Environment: real
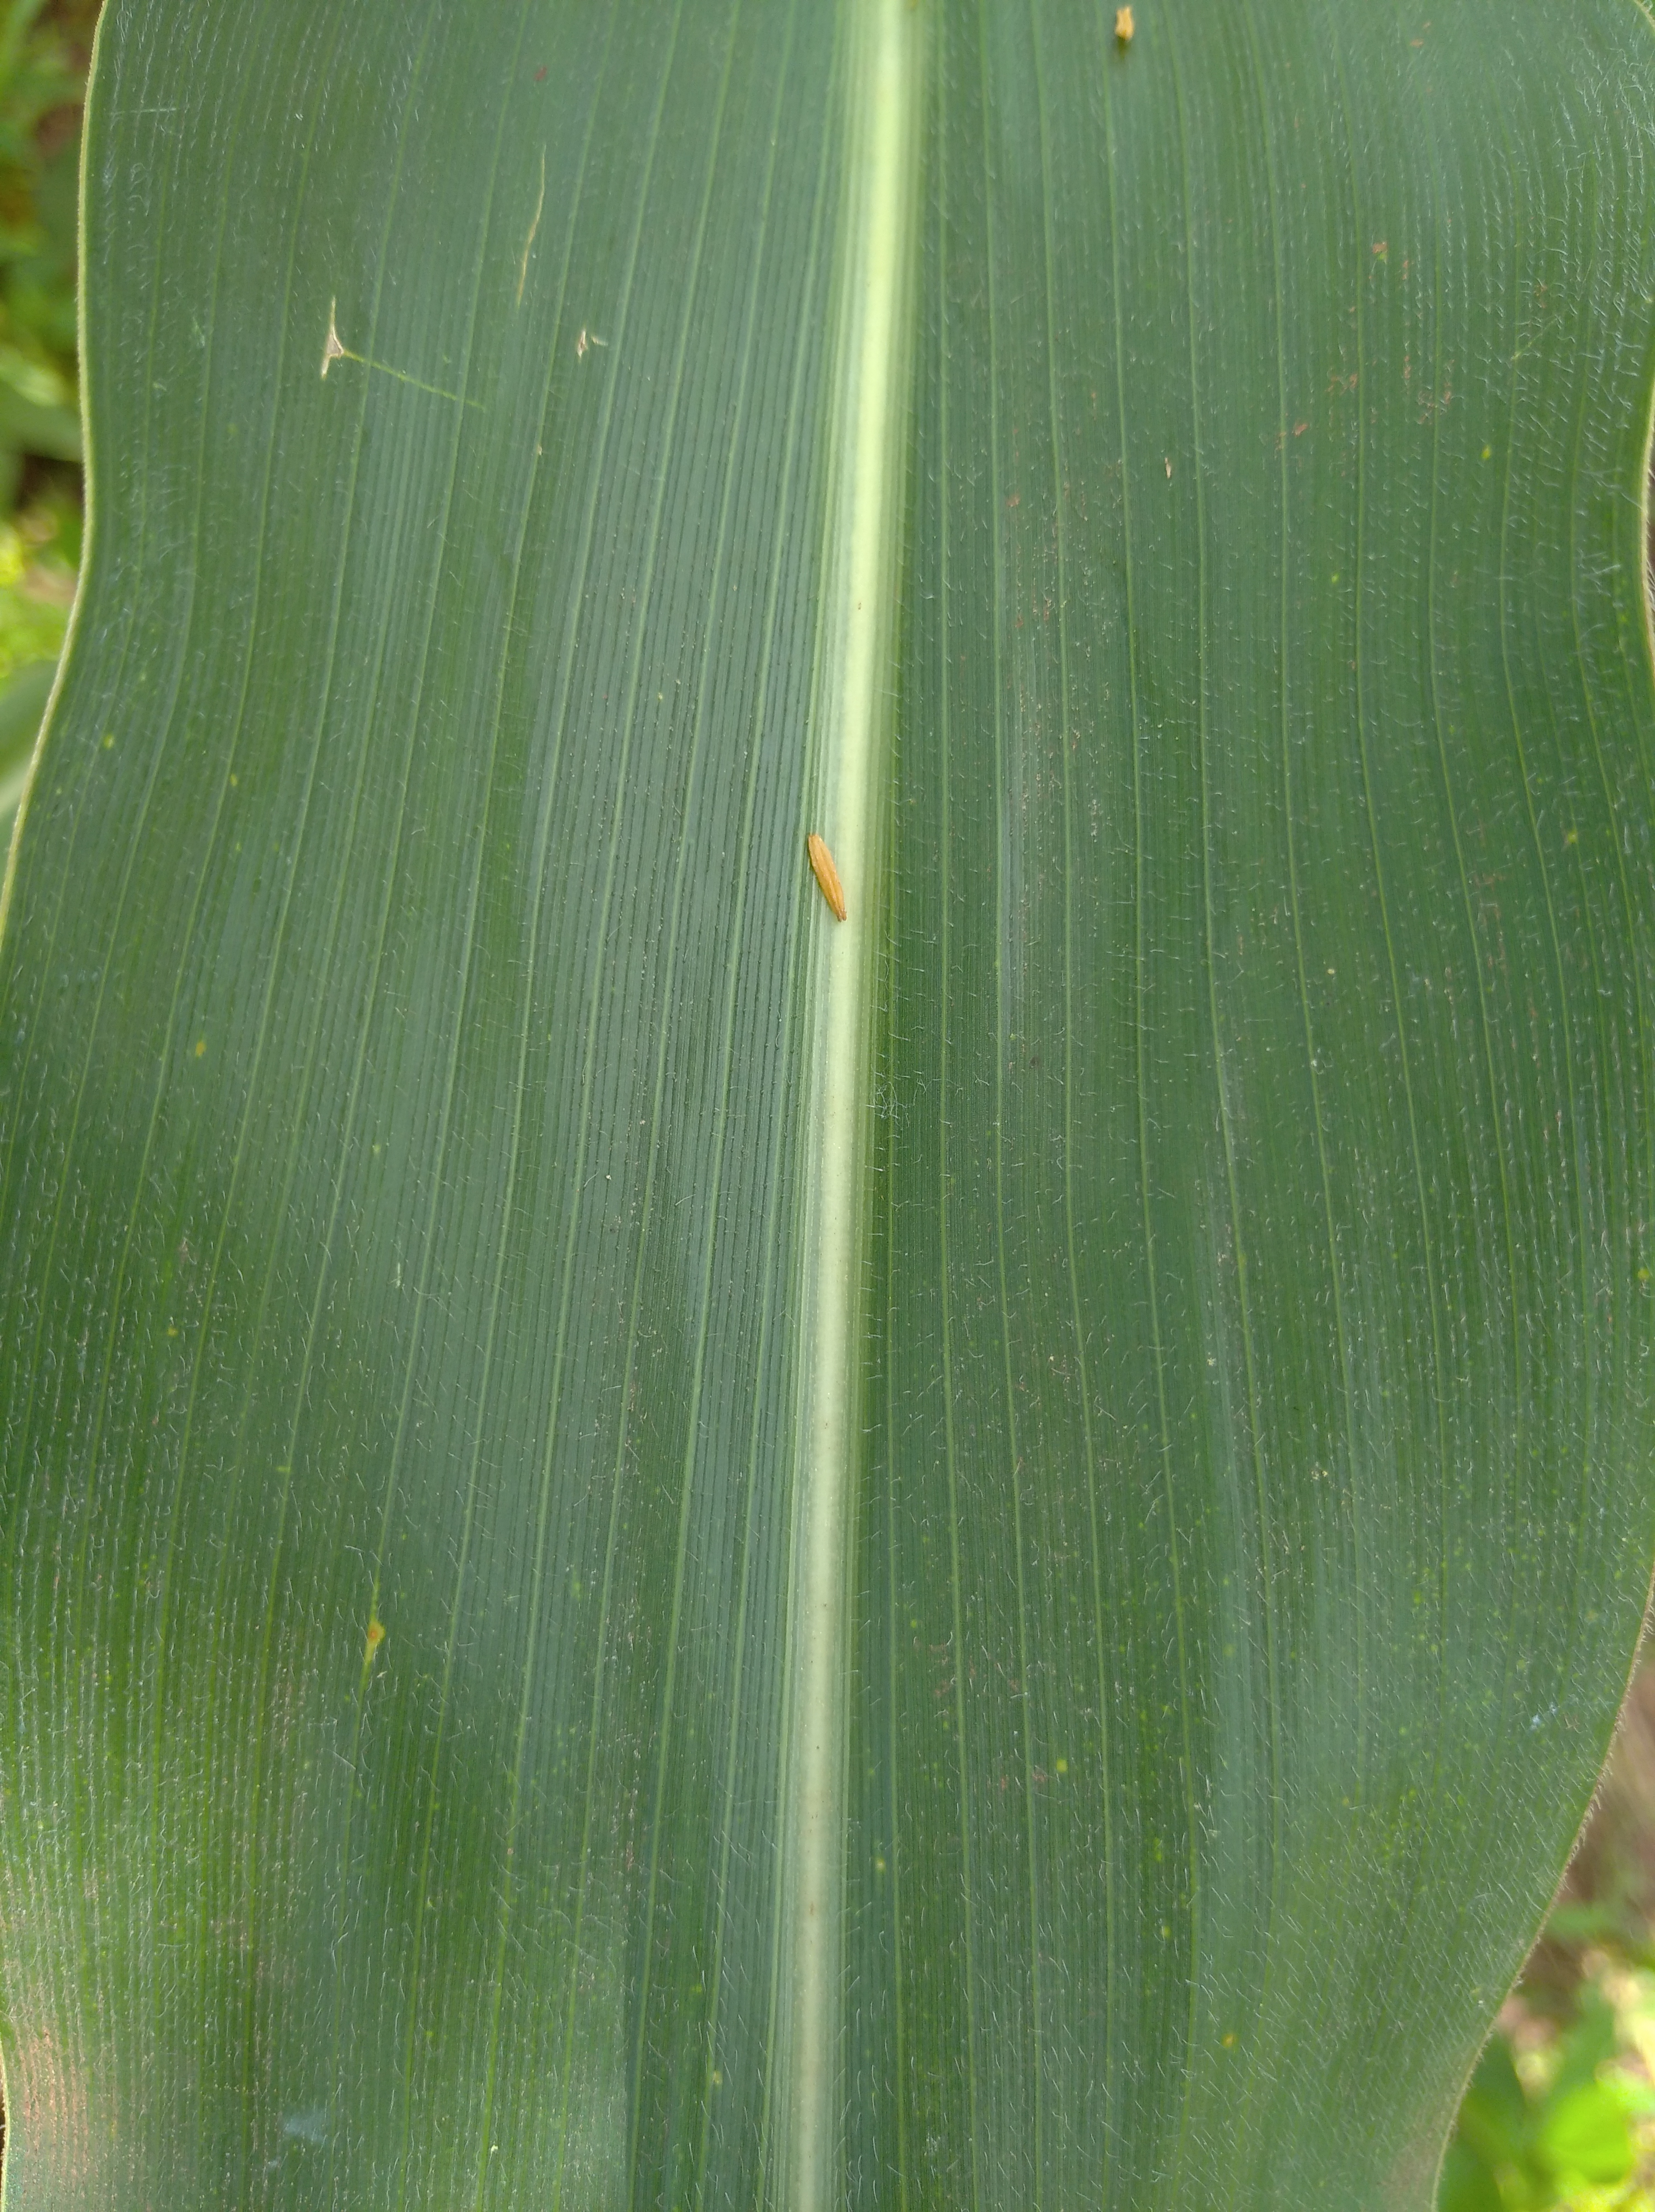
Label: healthy